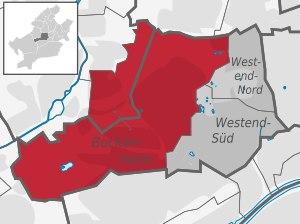
Francfort-Bockenheim est un quartier de Francfort-sur-le-Main.